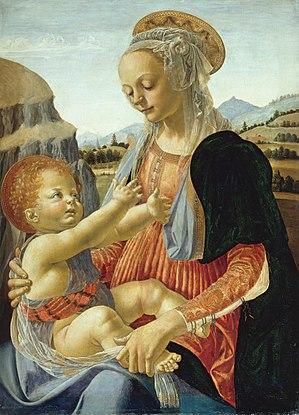
Andrea di Michele di Cione dit Le Verrocchio est un sculpteur, peintre et orfèvre florentin de la seconde moitié du Quattrocento.